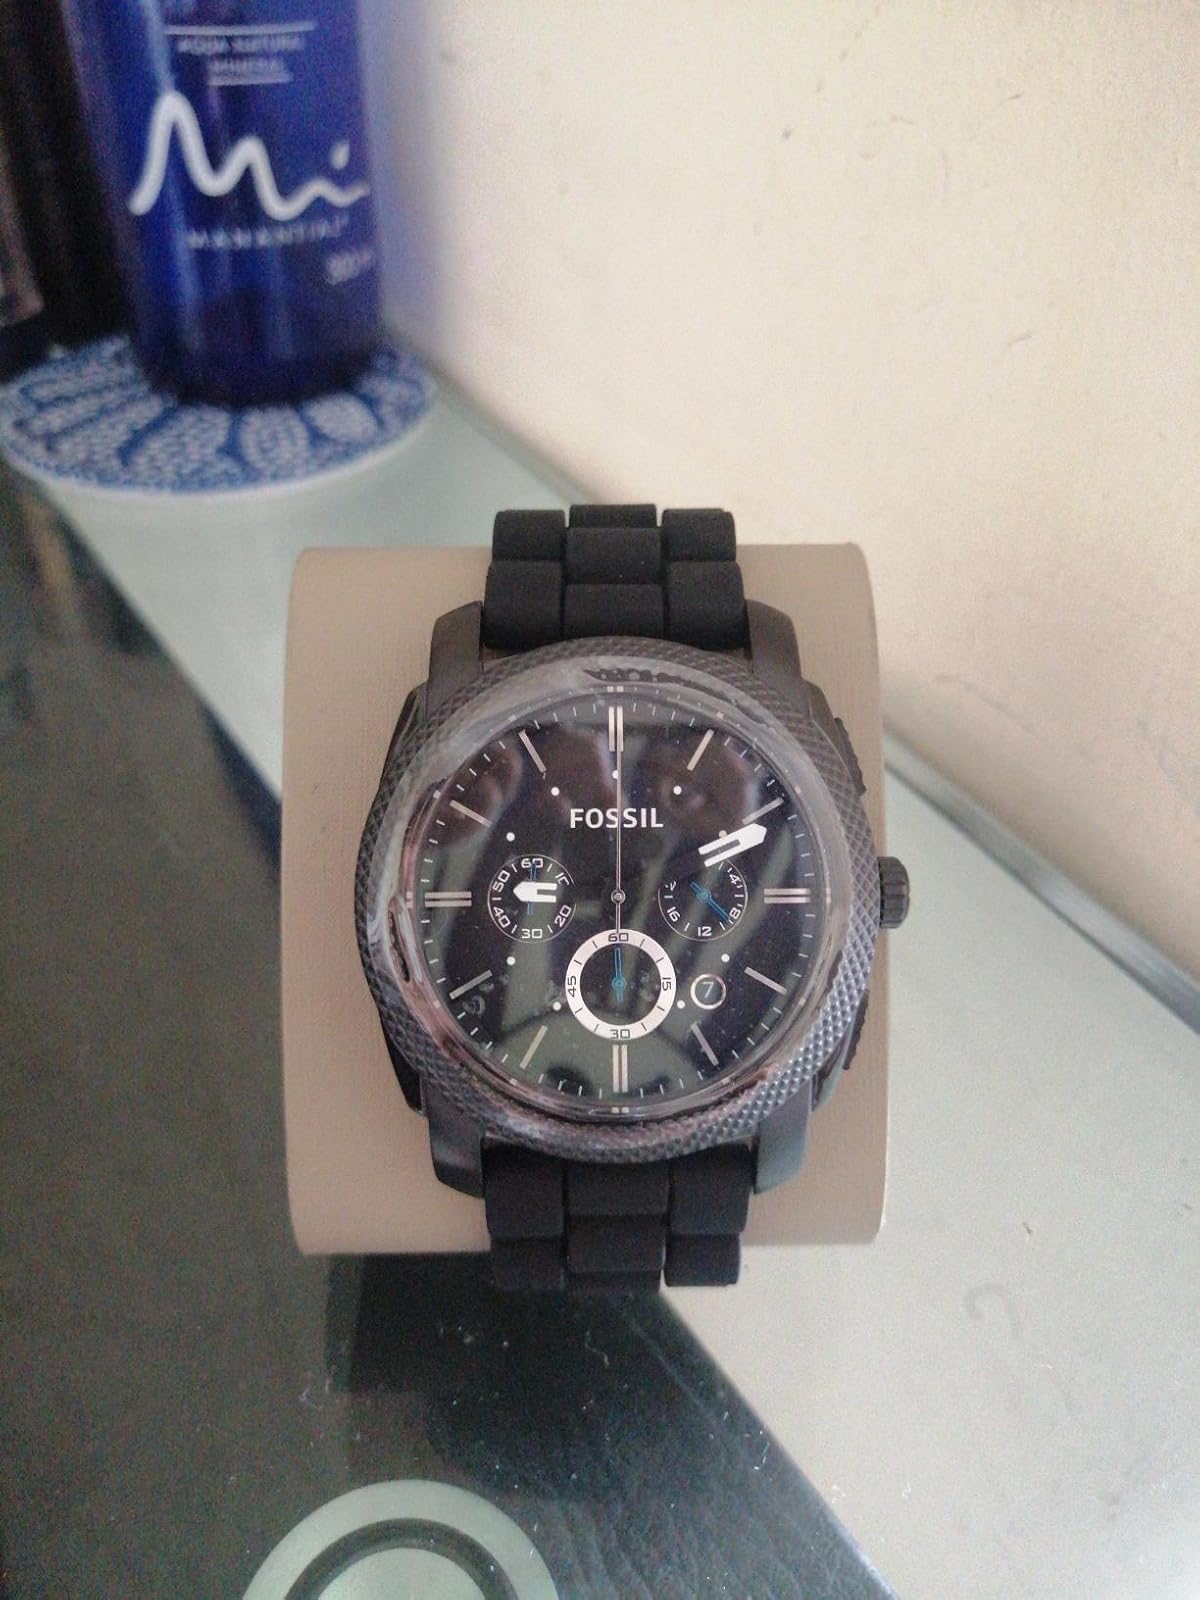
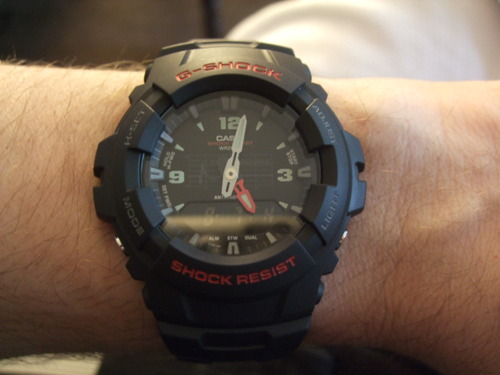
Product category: accessories_watch
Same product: no